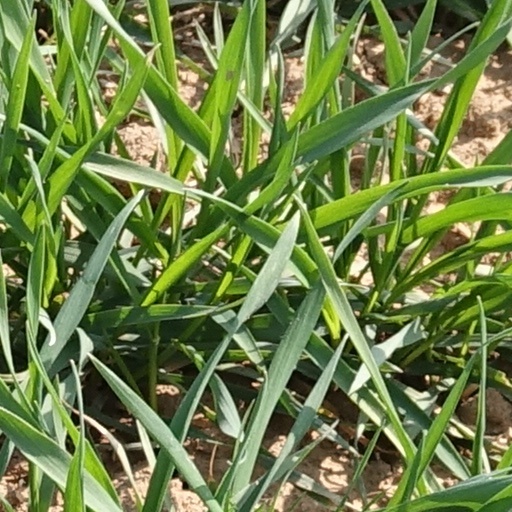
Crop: wheat